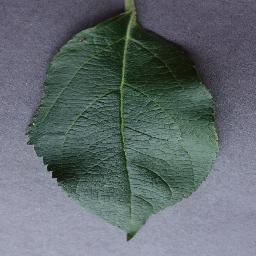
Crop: apple
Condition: healthy